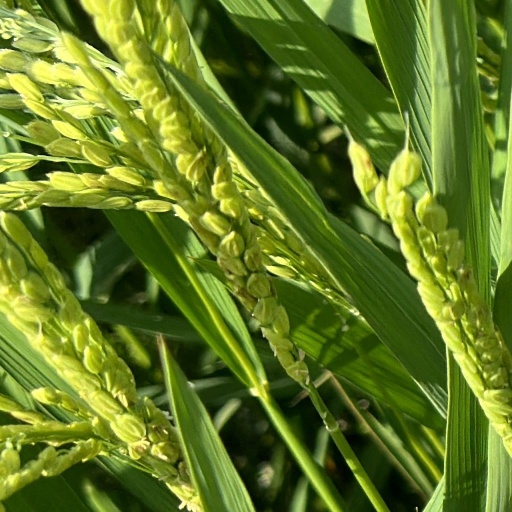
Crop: rice